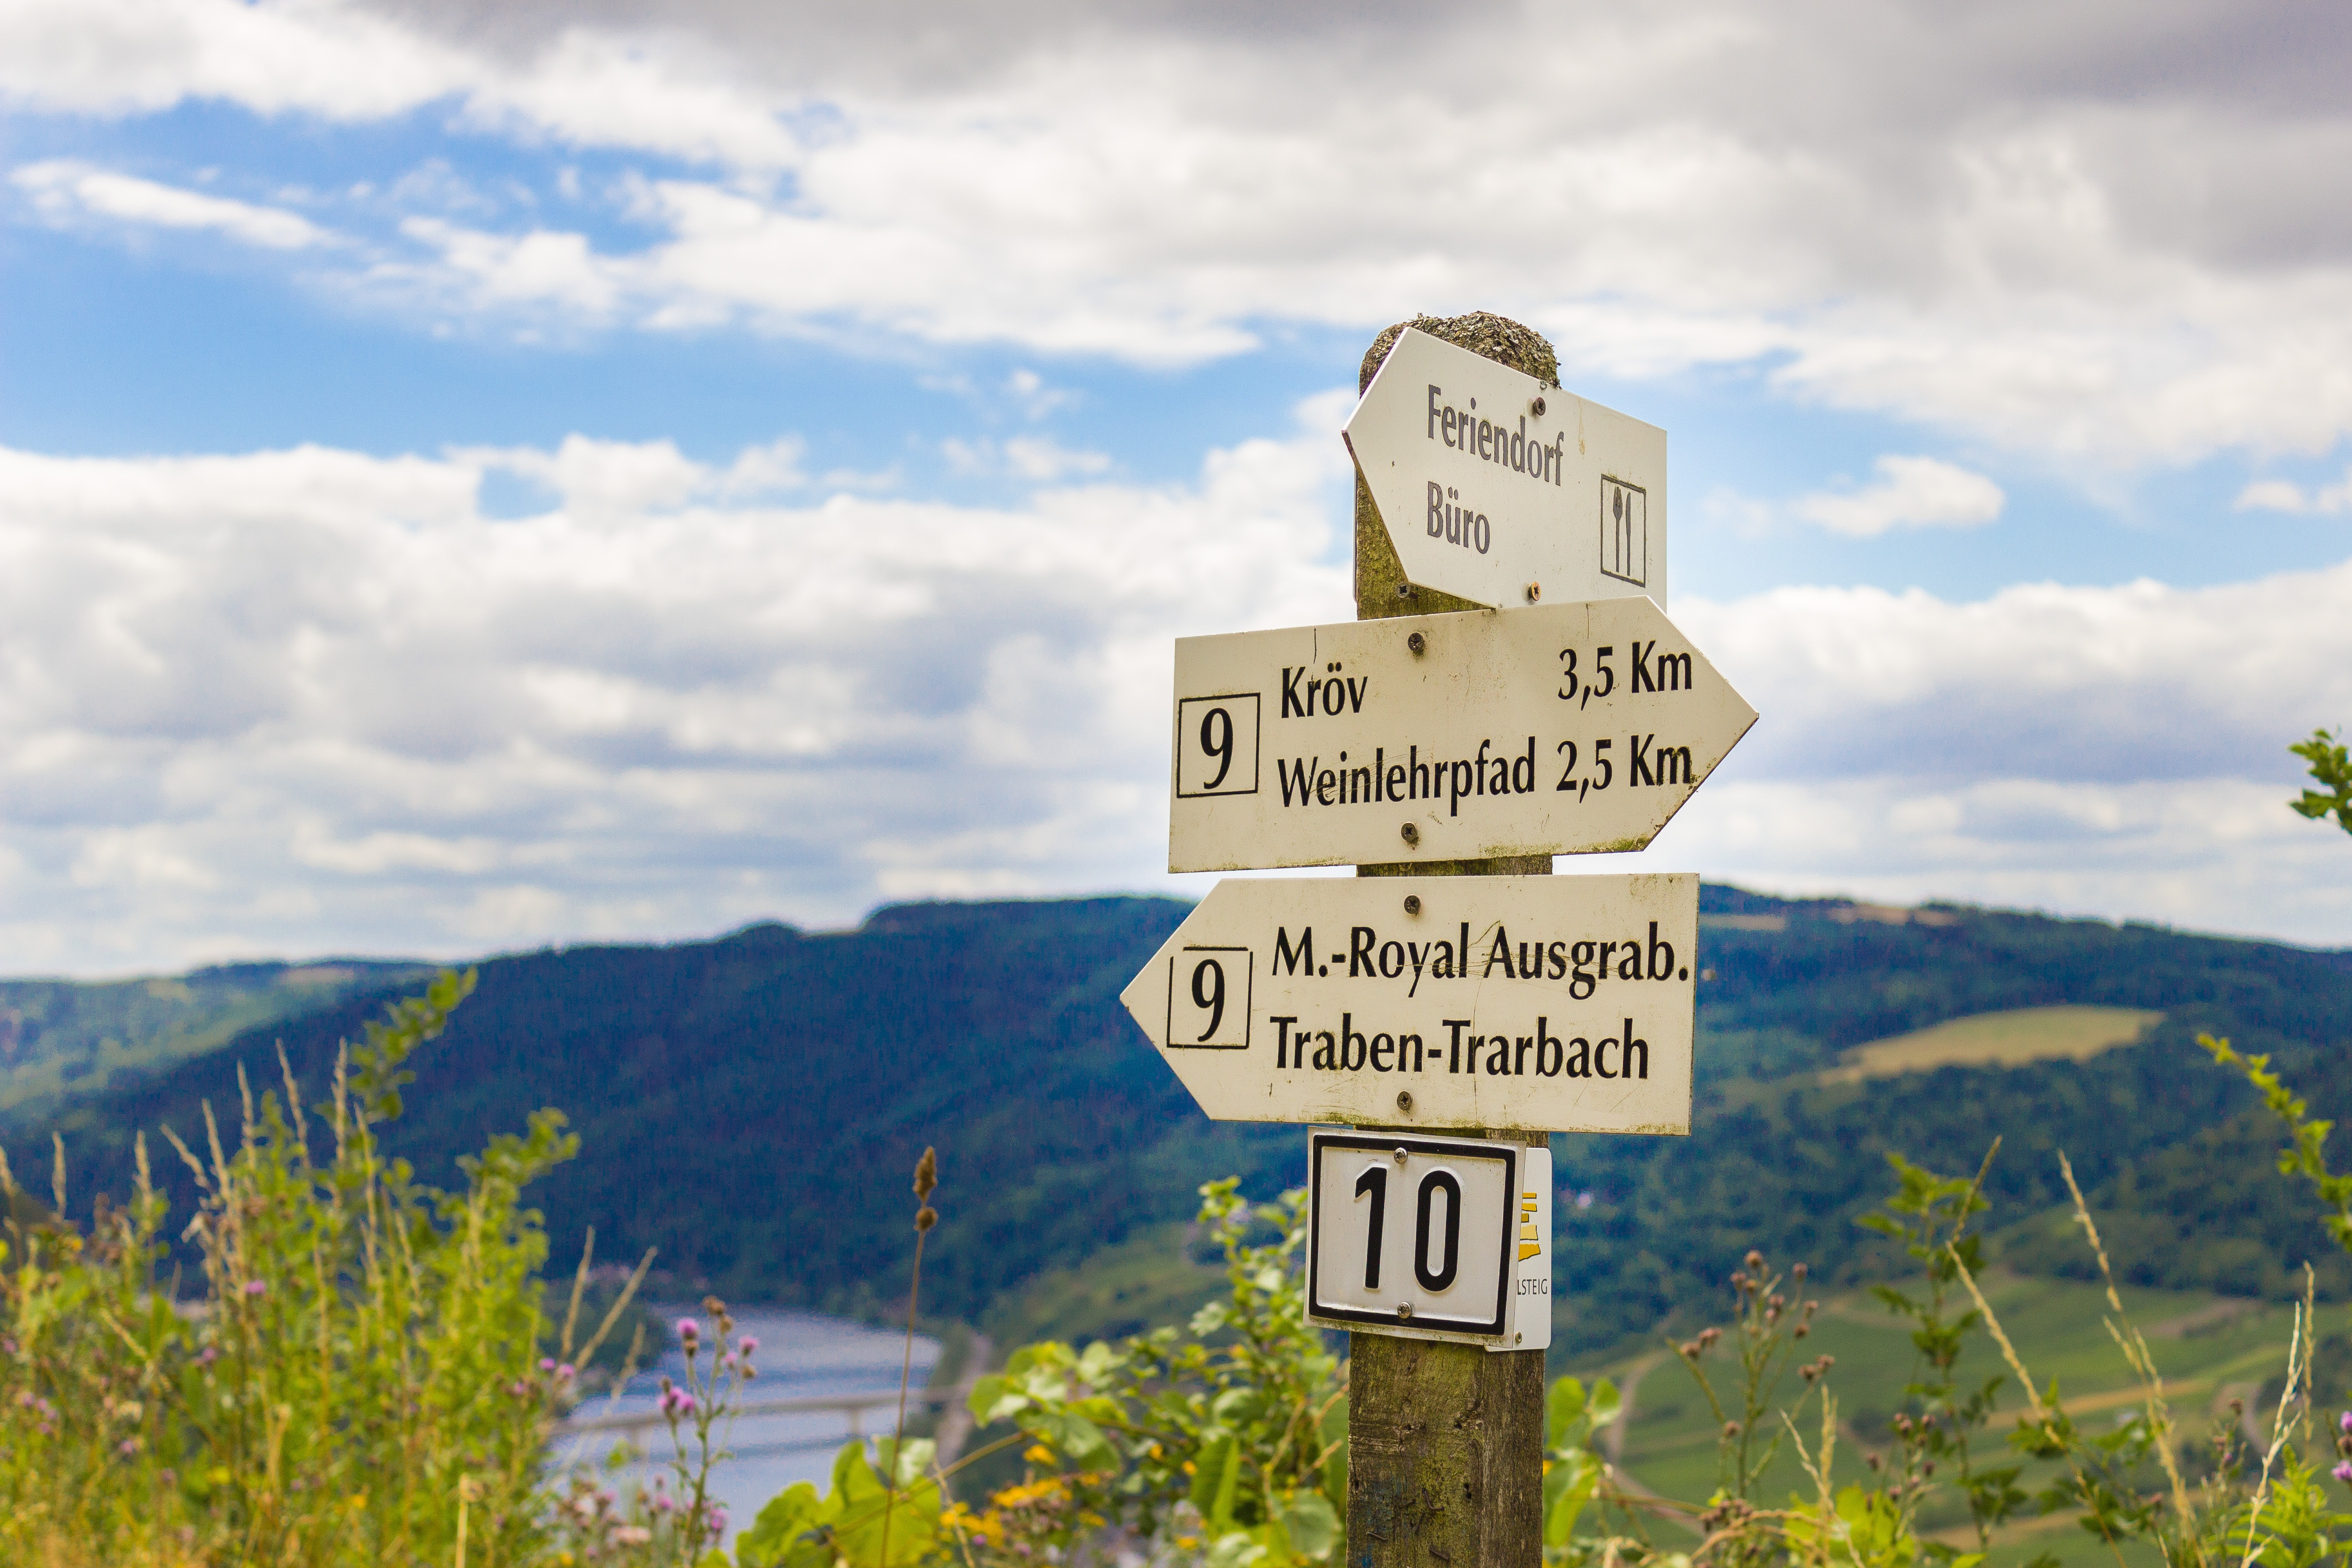
nature, mountain, sky, trail, sign, pole, direction, signage, plants, arrow, clouds, signs, germany, rural area, path signs, kilometres